Ladislav Nádaši-Jégé

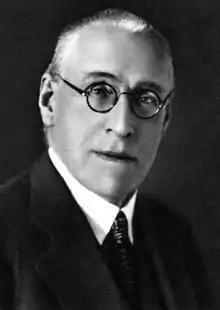

Dr Ján Ladislav Nádaši-Jégé (12 February 1866, in Dolný Kubín – 2 July 1940, in Dolný Kubín) was a Slovak writer, literary critic and doctor.